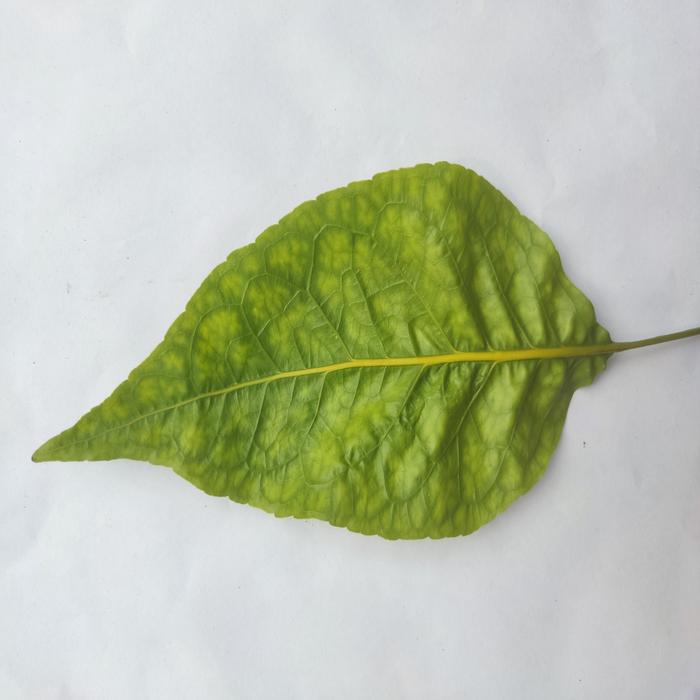
Crop: Aegle Marmelos
Leaf condition: Leaf_Spot